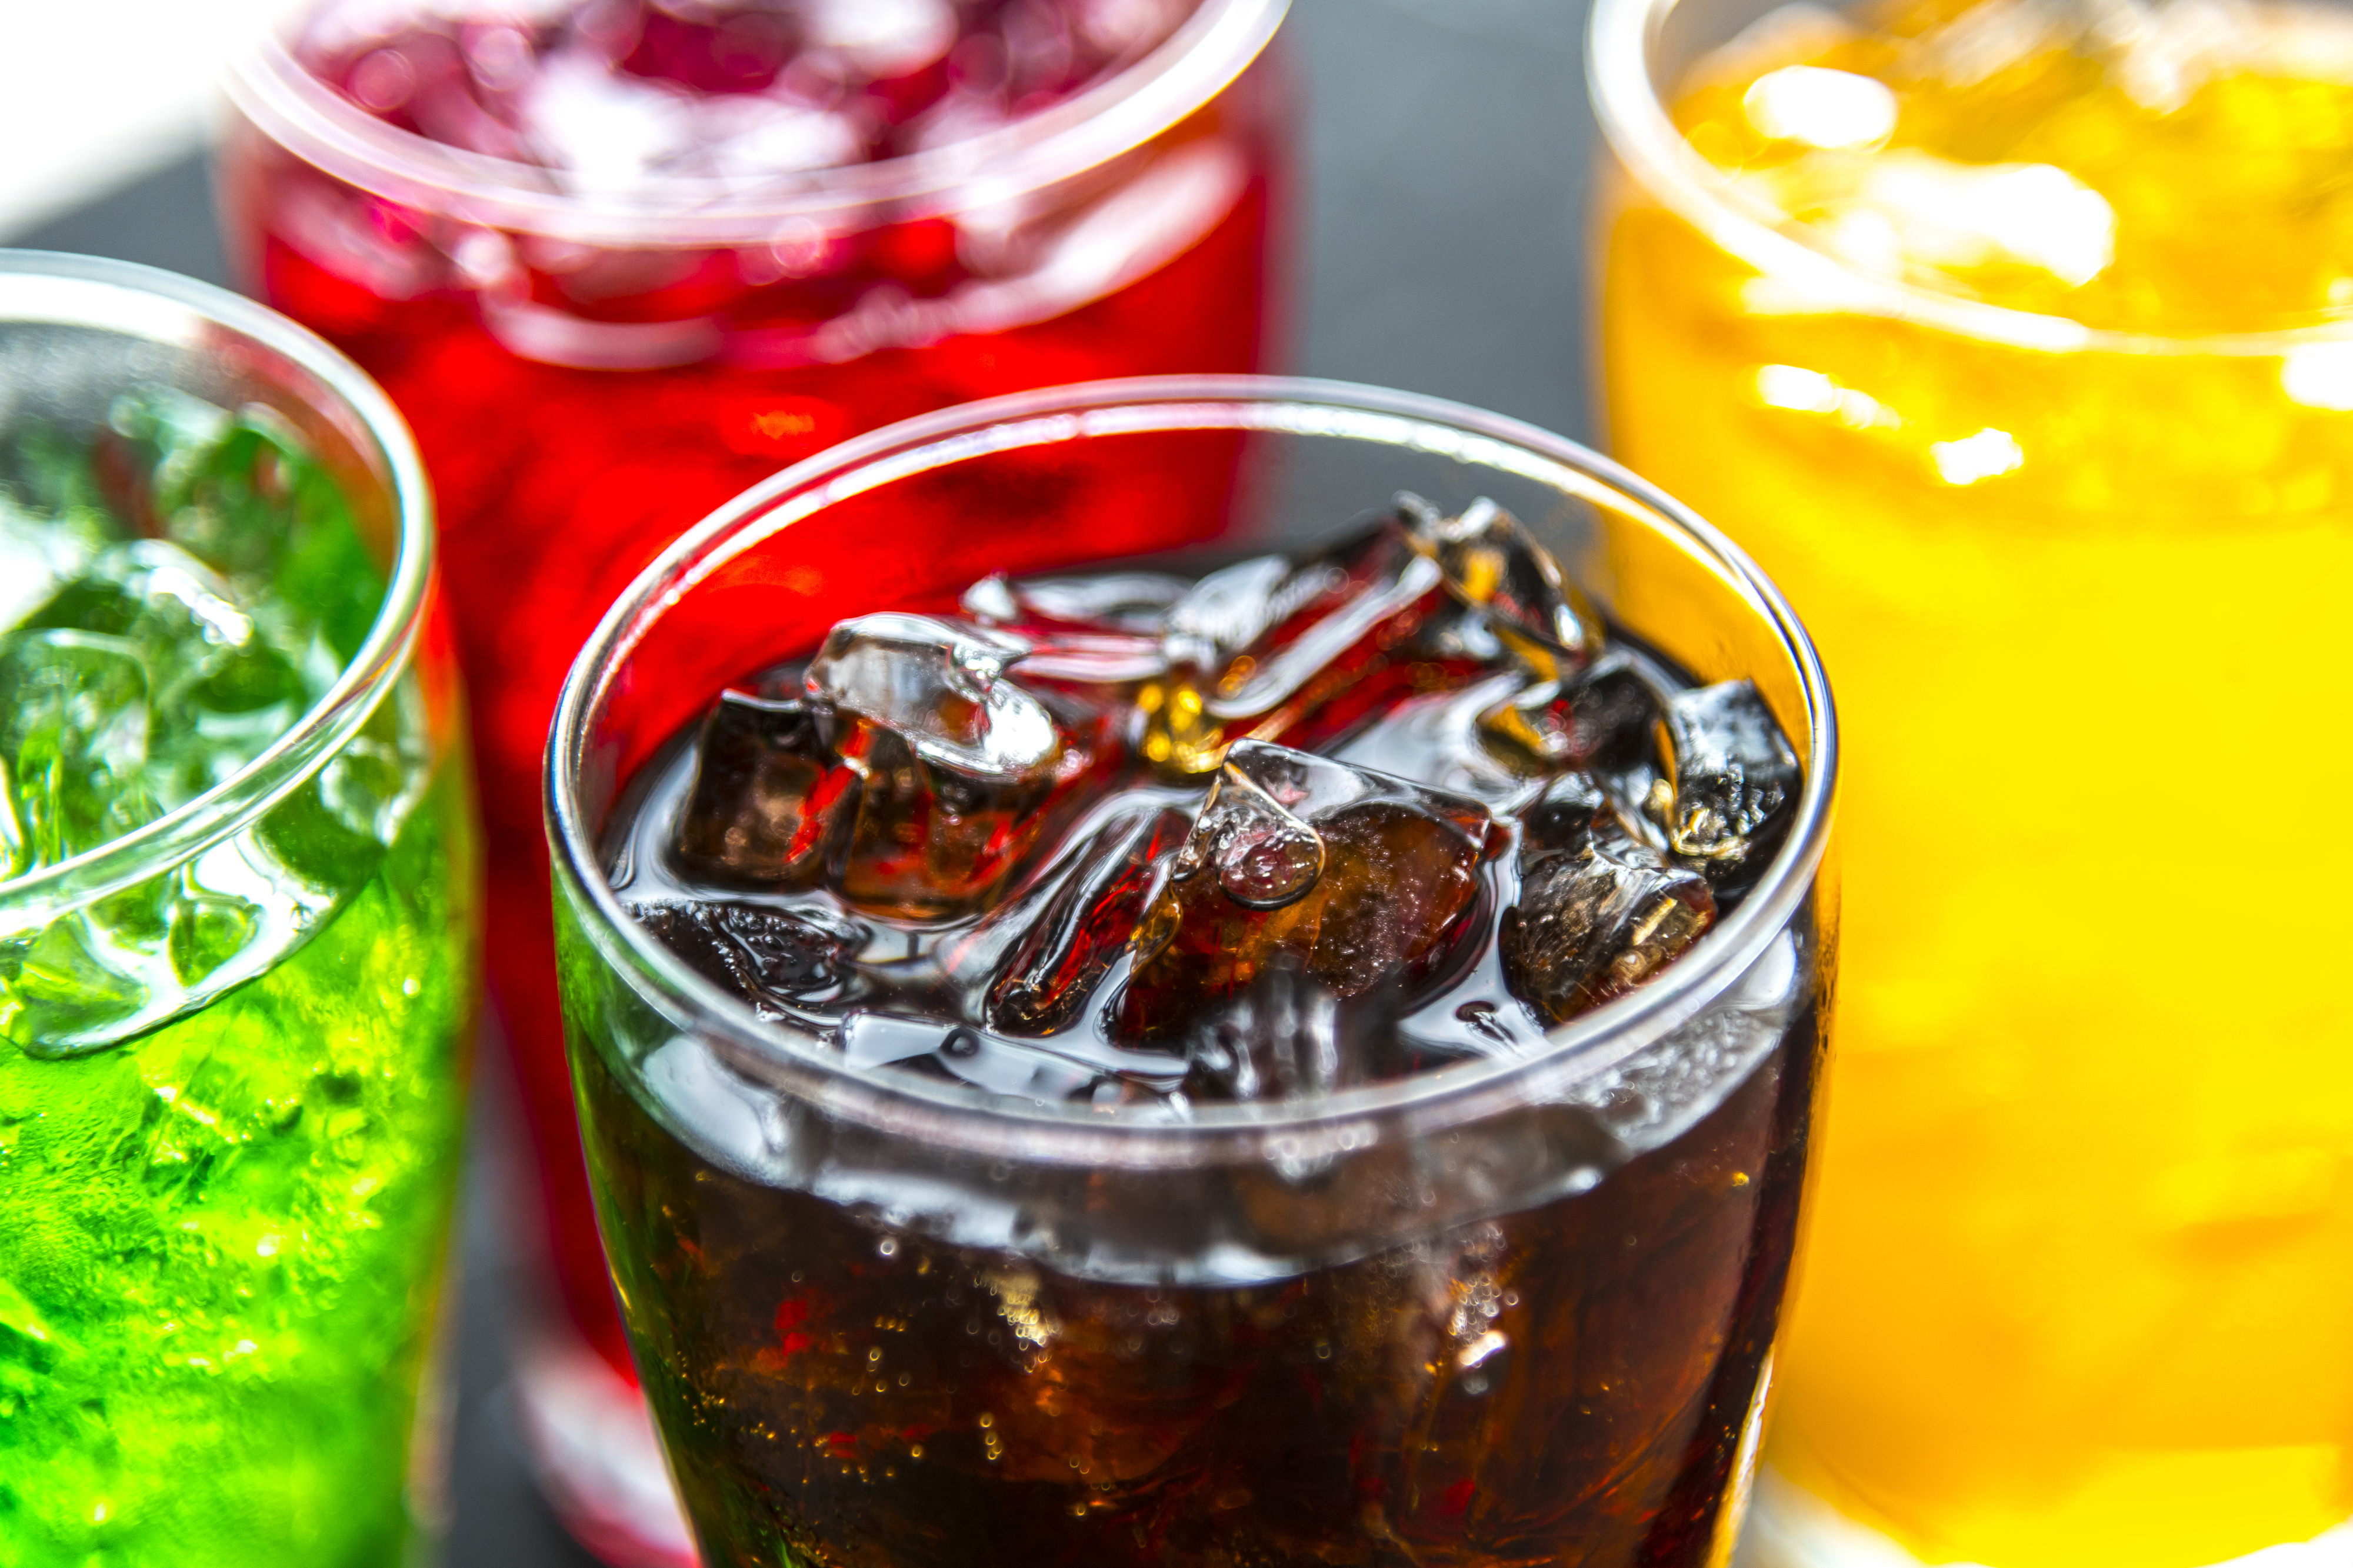
background, beverage, bubble, caffeine, carbonated, carbonated drink, carbonated water, close up, cola, cold, cold drink, colorful, dehydration, drink, drinking, fizz, fizzy, flavored, flavoring, fresh, freshness, glass, green, ice, ice cube, liquid, macro, orange, pop, red, refreshing, refreshment, soda, soft drink, sugary, sweet drinks, tasty, thirst, thirsty, unhealthy, wallpaper, water, liqueur, cuba libre, black russian, distilled beverage, mulled wine, grog